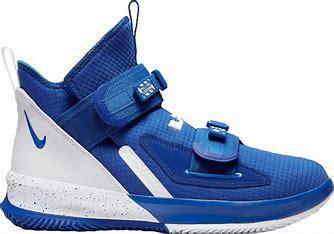
Brand: Nike
Model: Lebron 10